Kaiten

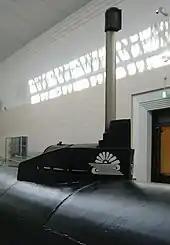
Kaiten Type 1 periscope at the Tokyo Yasukuni War Memorial

In recognition of the unfavorable progress of the war, towards the end of 1943, the Japanese high command considered suggestions for various suicide craft. These suggestions were initially rejected as defeatist but later deemed necessary. Various suicide craft were developed in the Japanese Special Attack Units.